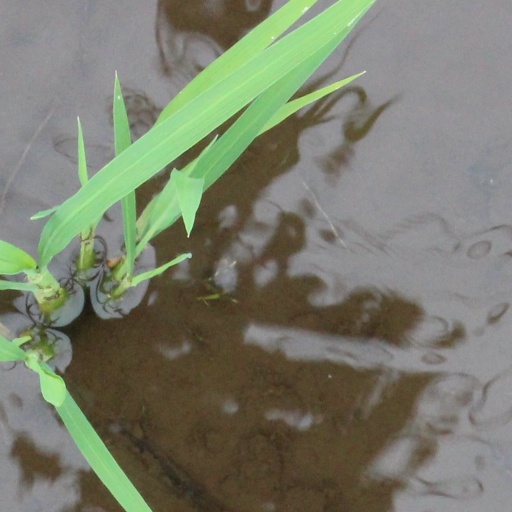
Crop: rice